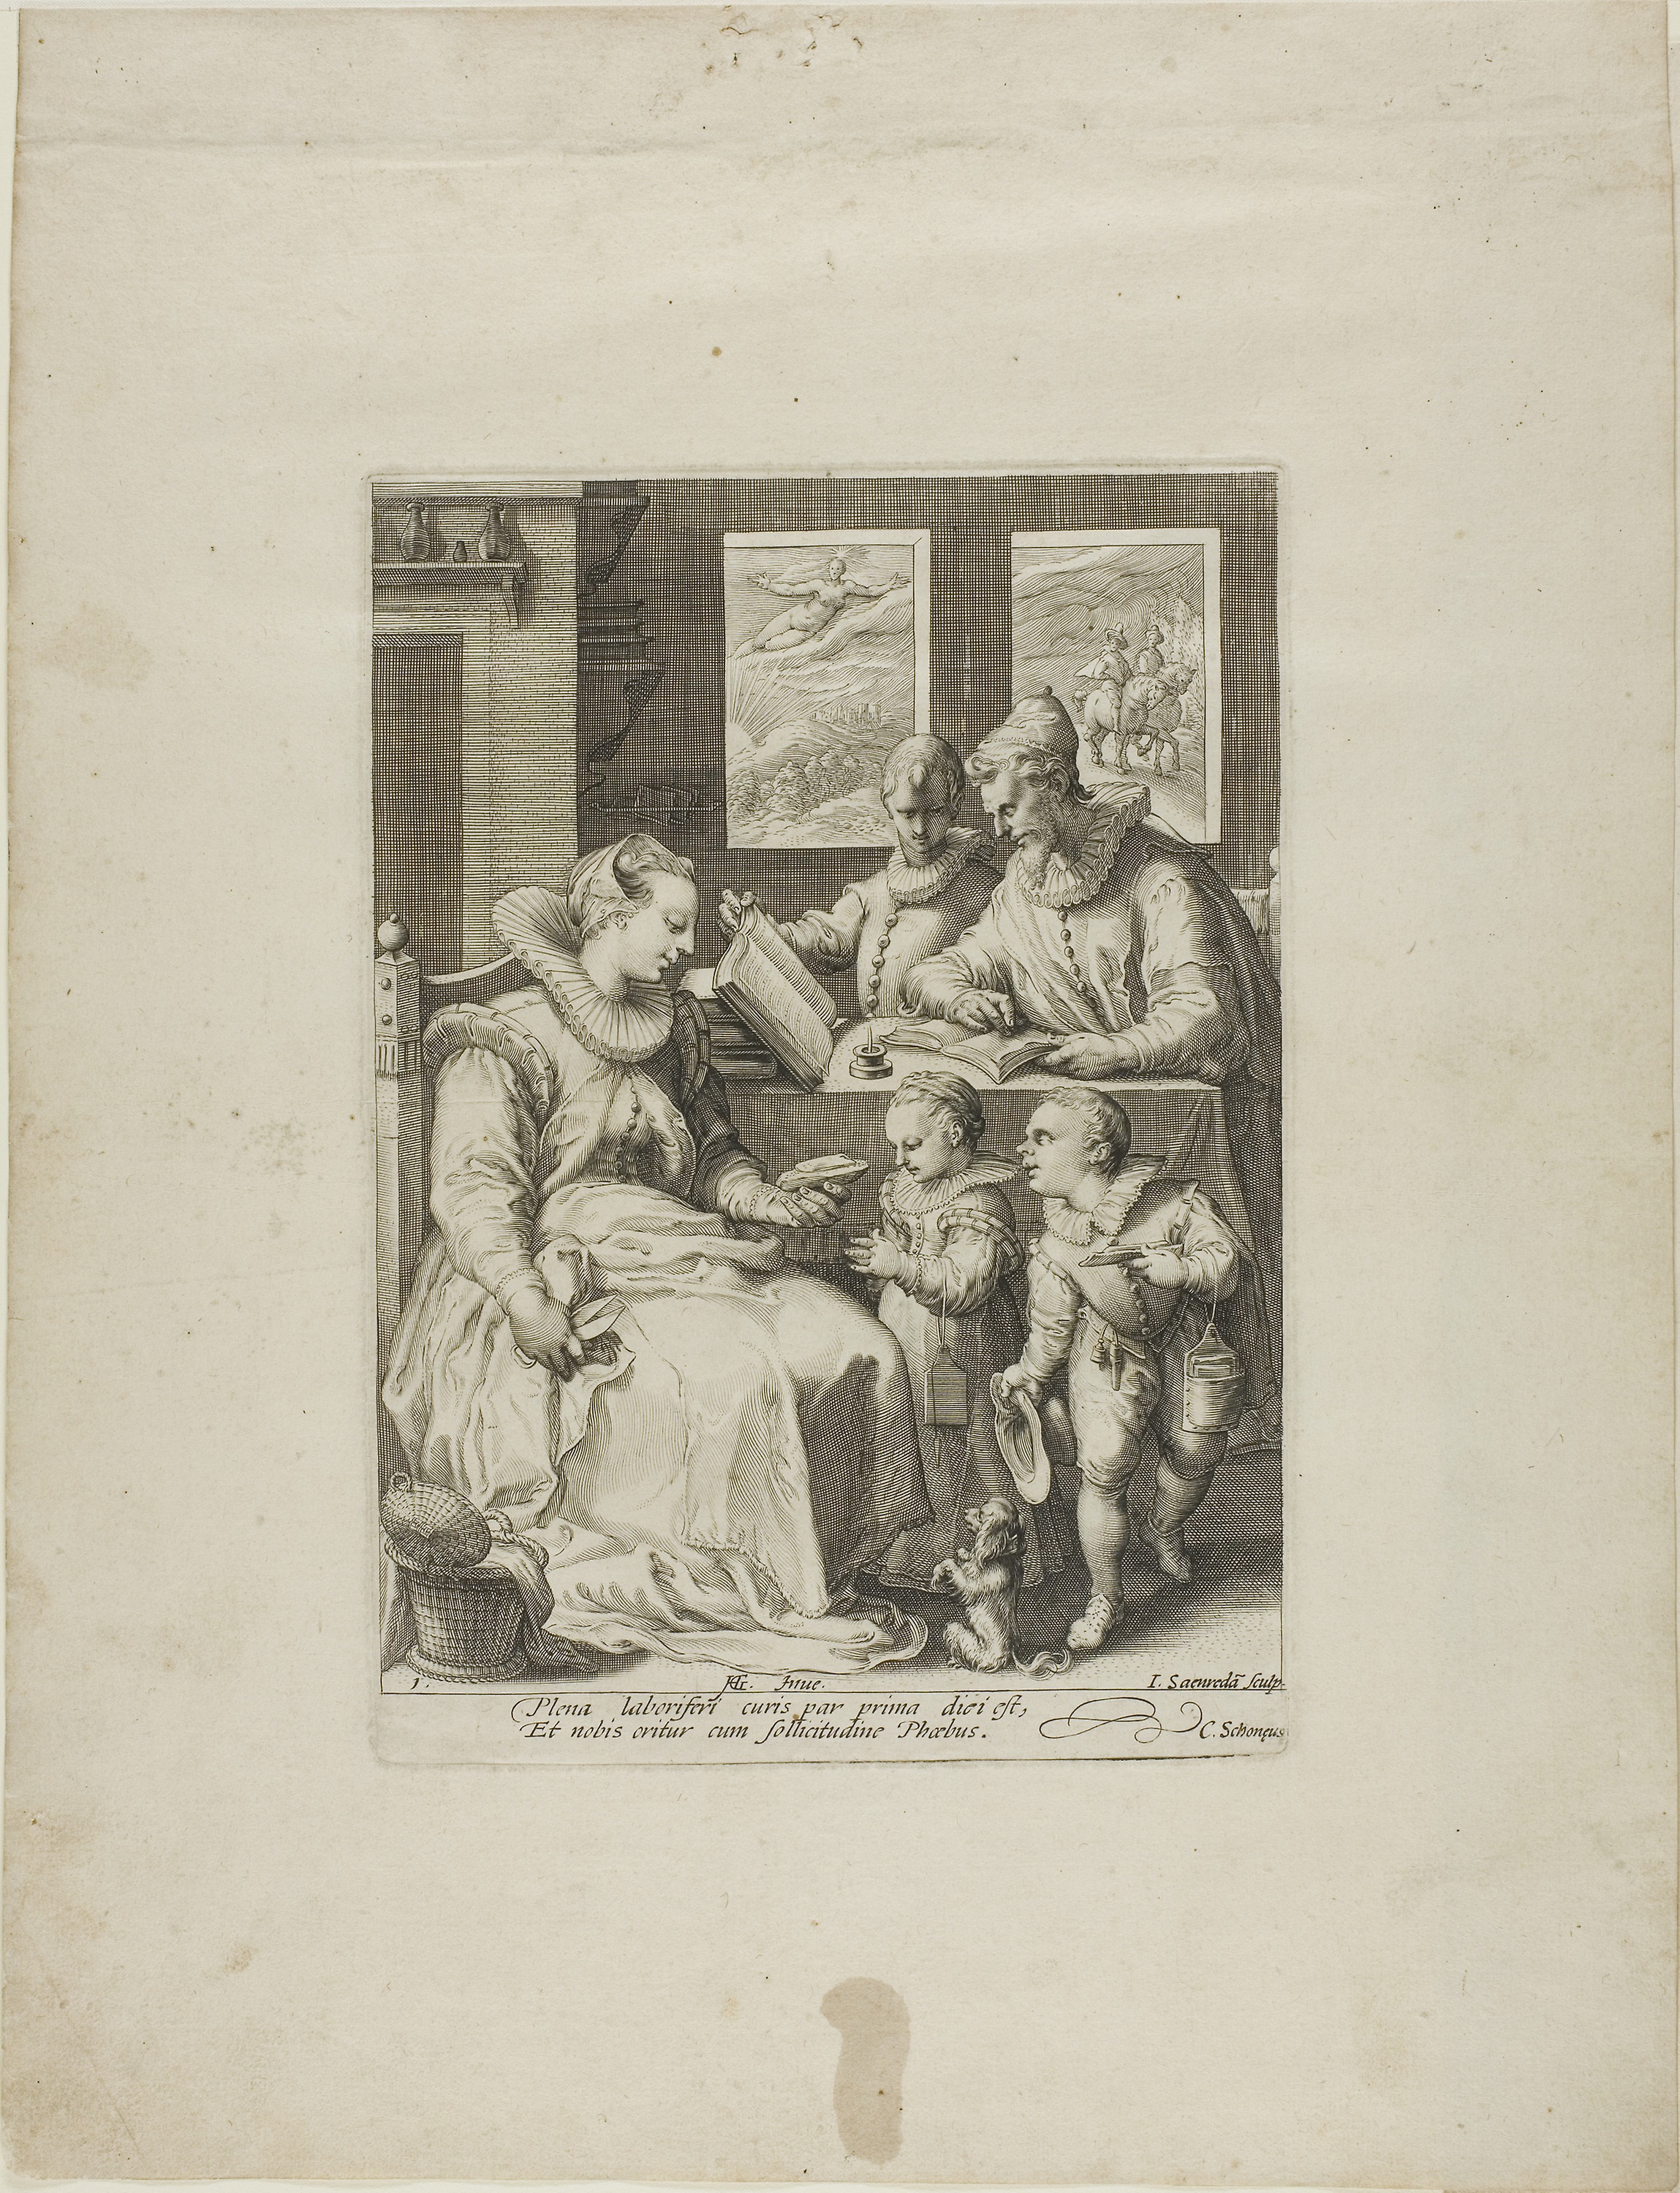
text, history, art, ancient history, artwork, picture frame, vintage clothing